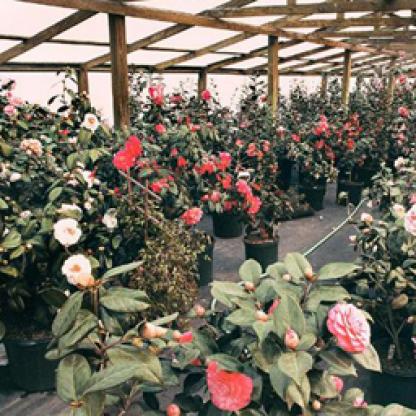
Scene: Indoor